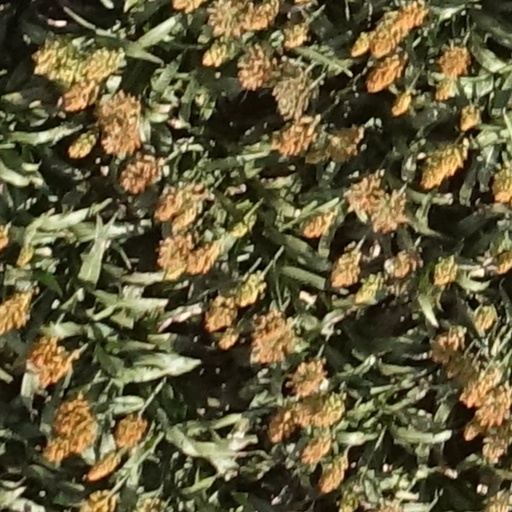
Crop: sorghum